Hřensko

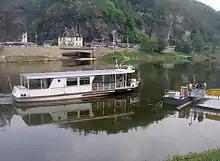
Ferry and the river border crossing on the Elbe

The I/62 road from Ústí nad Labem to the Czech-German border passes through the municipality. There are two border crossings in Hřensko: the "Hřensko / Schmilka" road border crossing and the "Hřensko / Schöna" river border crossing.